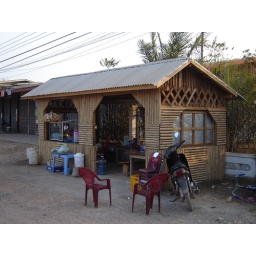
This small little wooden hut is the location for a tiny restaurant along the main street in Lak Sao.